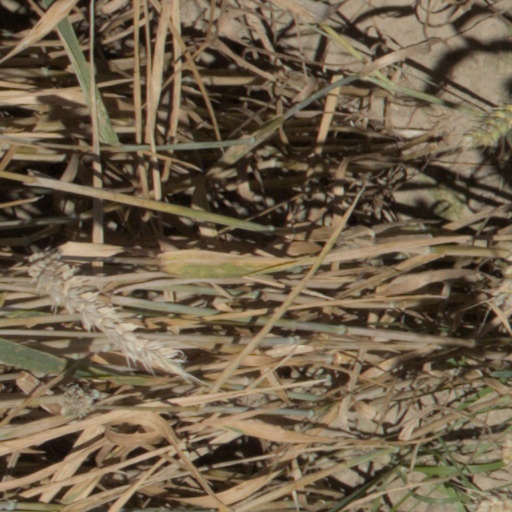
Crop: wheat